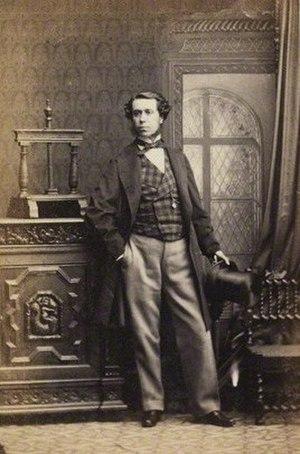
George Harley est un physicien, physiologiste et médecin britannique.